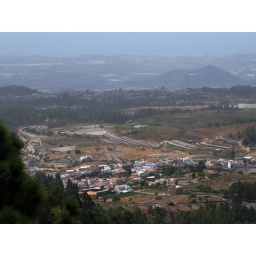
A lookout point along a mountain road in Tenerife